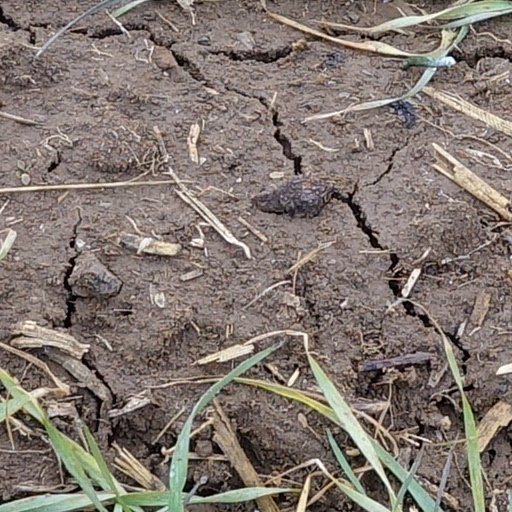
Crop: wheat